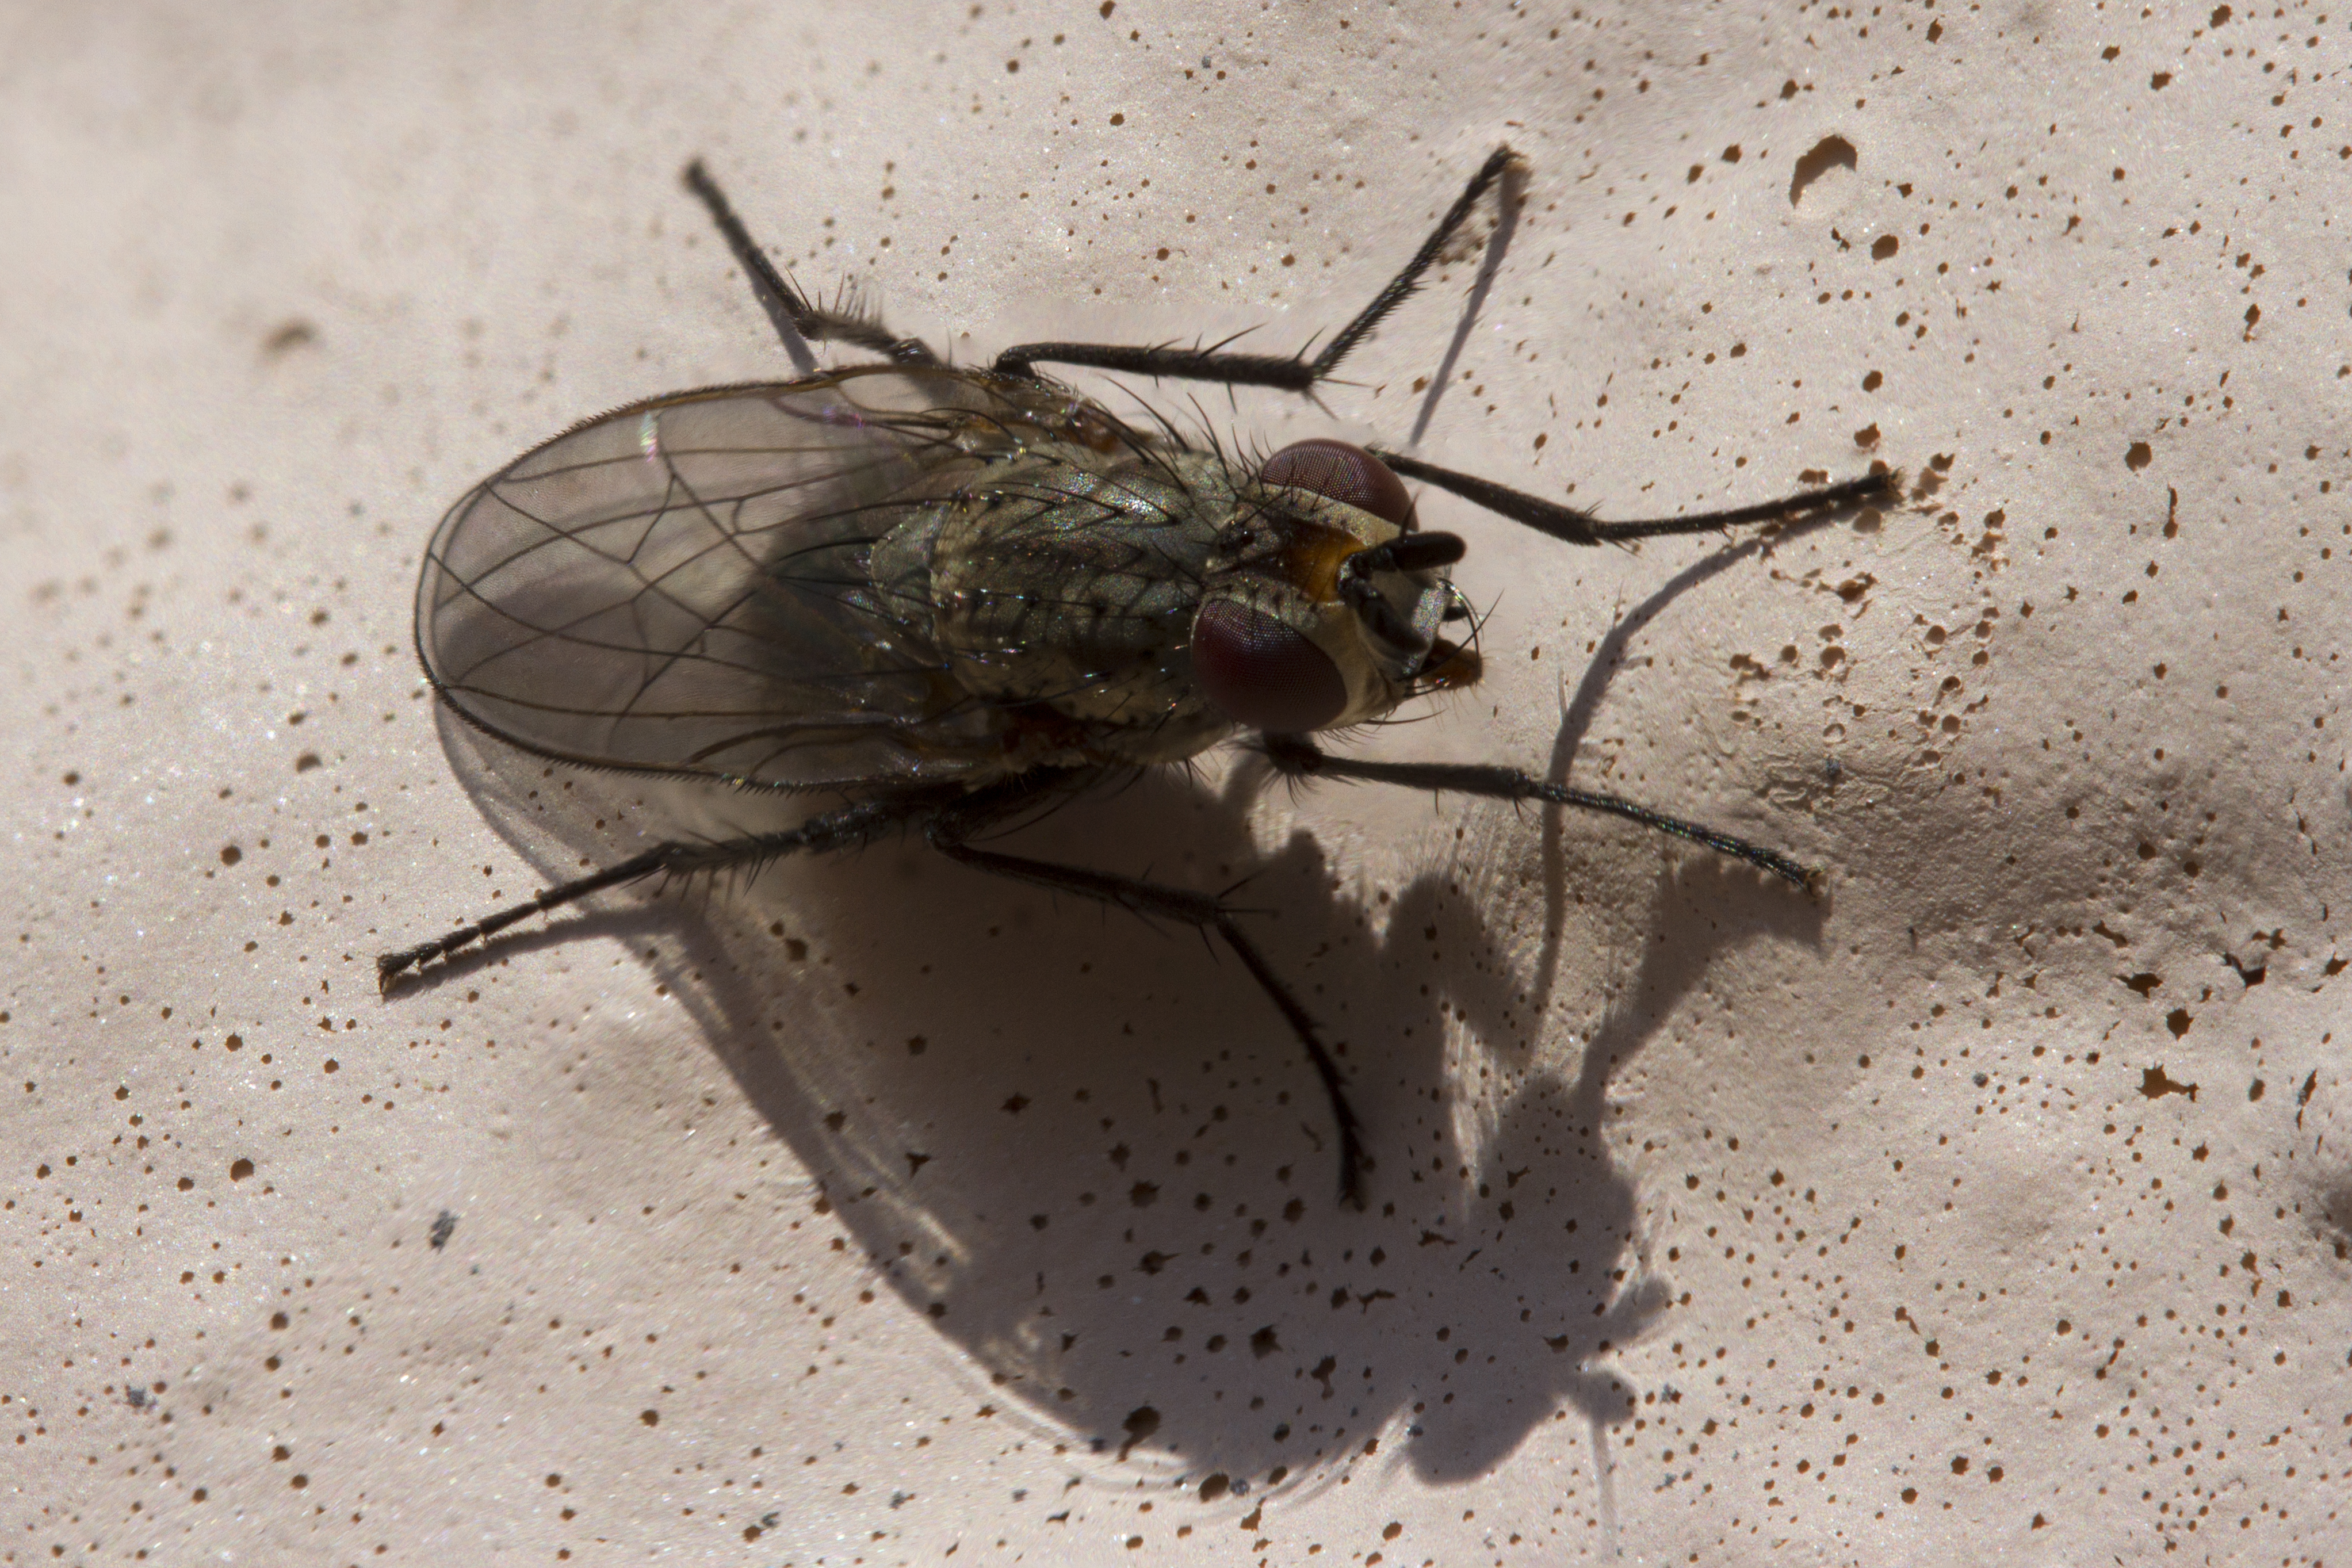
photography, fly, insect, fauna, invertebrate, close up, uk, pest, peterborough, macro photography, arthropod